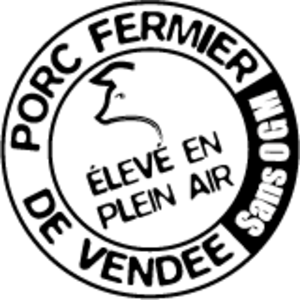
Estampille porc fermier plein air Vendée
Porc de Vendée est une marque de certification exploitée dans le cadre d'une filière de production agricole de plein-air et de transformation agroalimentaire industrielle de viande porcine issue d'élevages majoritairement vendéens. Le mode d'obtention de ces carcasses bouchères se déroule selon un cahier des charge attaché à une Indication géographique protégée obtenue en 1997.